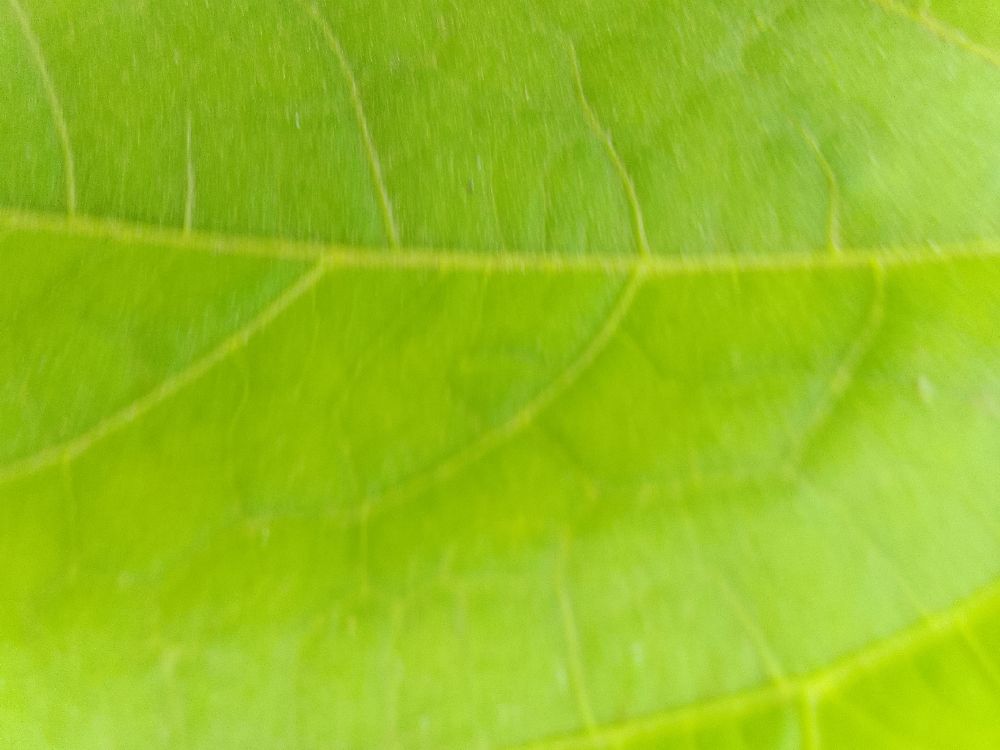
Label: healthy